Mugwumps

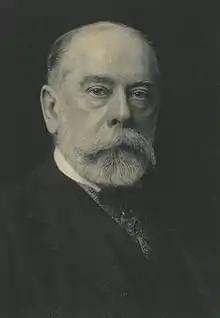
Many editors supported the cause, such as E.L. Godkin

Political patronage, also known as the spoils system, was the issue that angered many reform-minded Republicans, leading them to reject Blaine's candidacy. In the spoils system, the winning candidate would dole out government positions to those who had supported his political party prior to the election. Although the Pendleton Act of 1883 established the United States Civil Service Commission and made competency and merit the base qualifications for government positions, its effective implementation was slow. Political affiliation continued to be the basis for appointment to many positions.